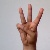
The image shows a hand gesture representing the letter 'W' in Indian Sign Language.